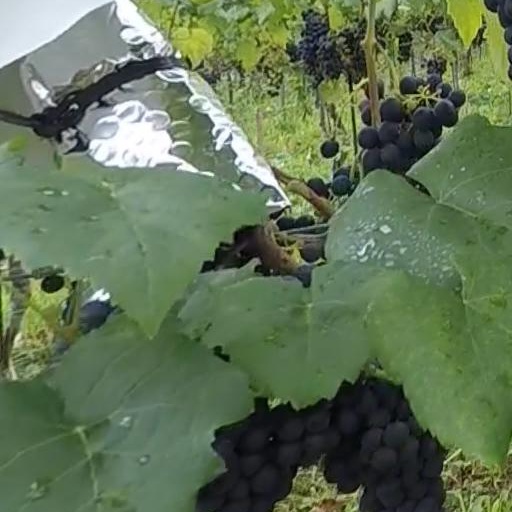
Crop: grape